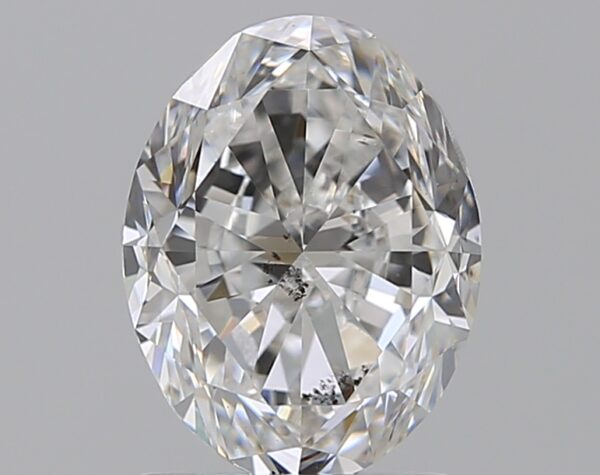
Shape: oval
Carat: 1.5
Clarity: SI1
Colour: F
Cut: FG
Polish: EX
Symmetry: VG
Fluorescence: N
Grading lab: GIA
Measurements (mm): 8.03 x 6.16 x 4.16